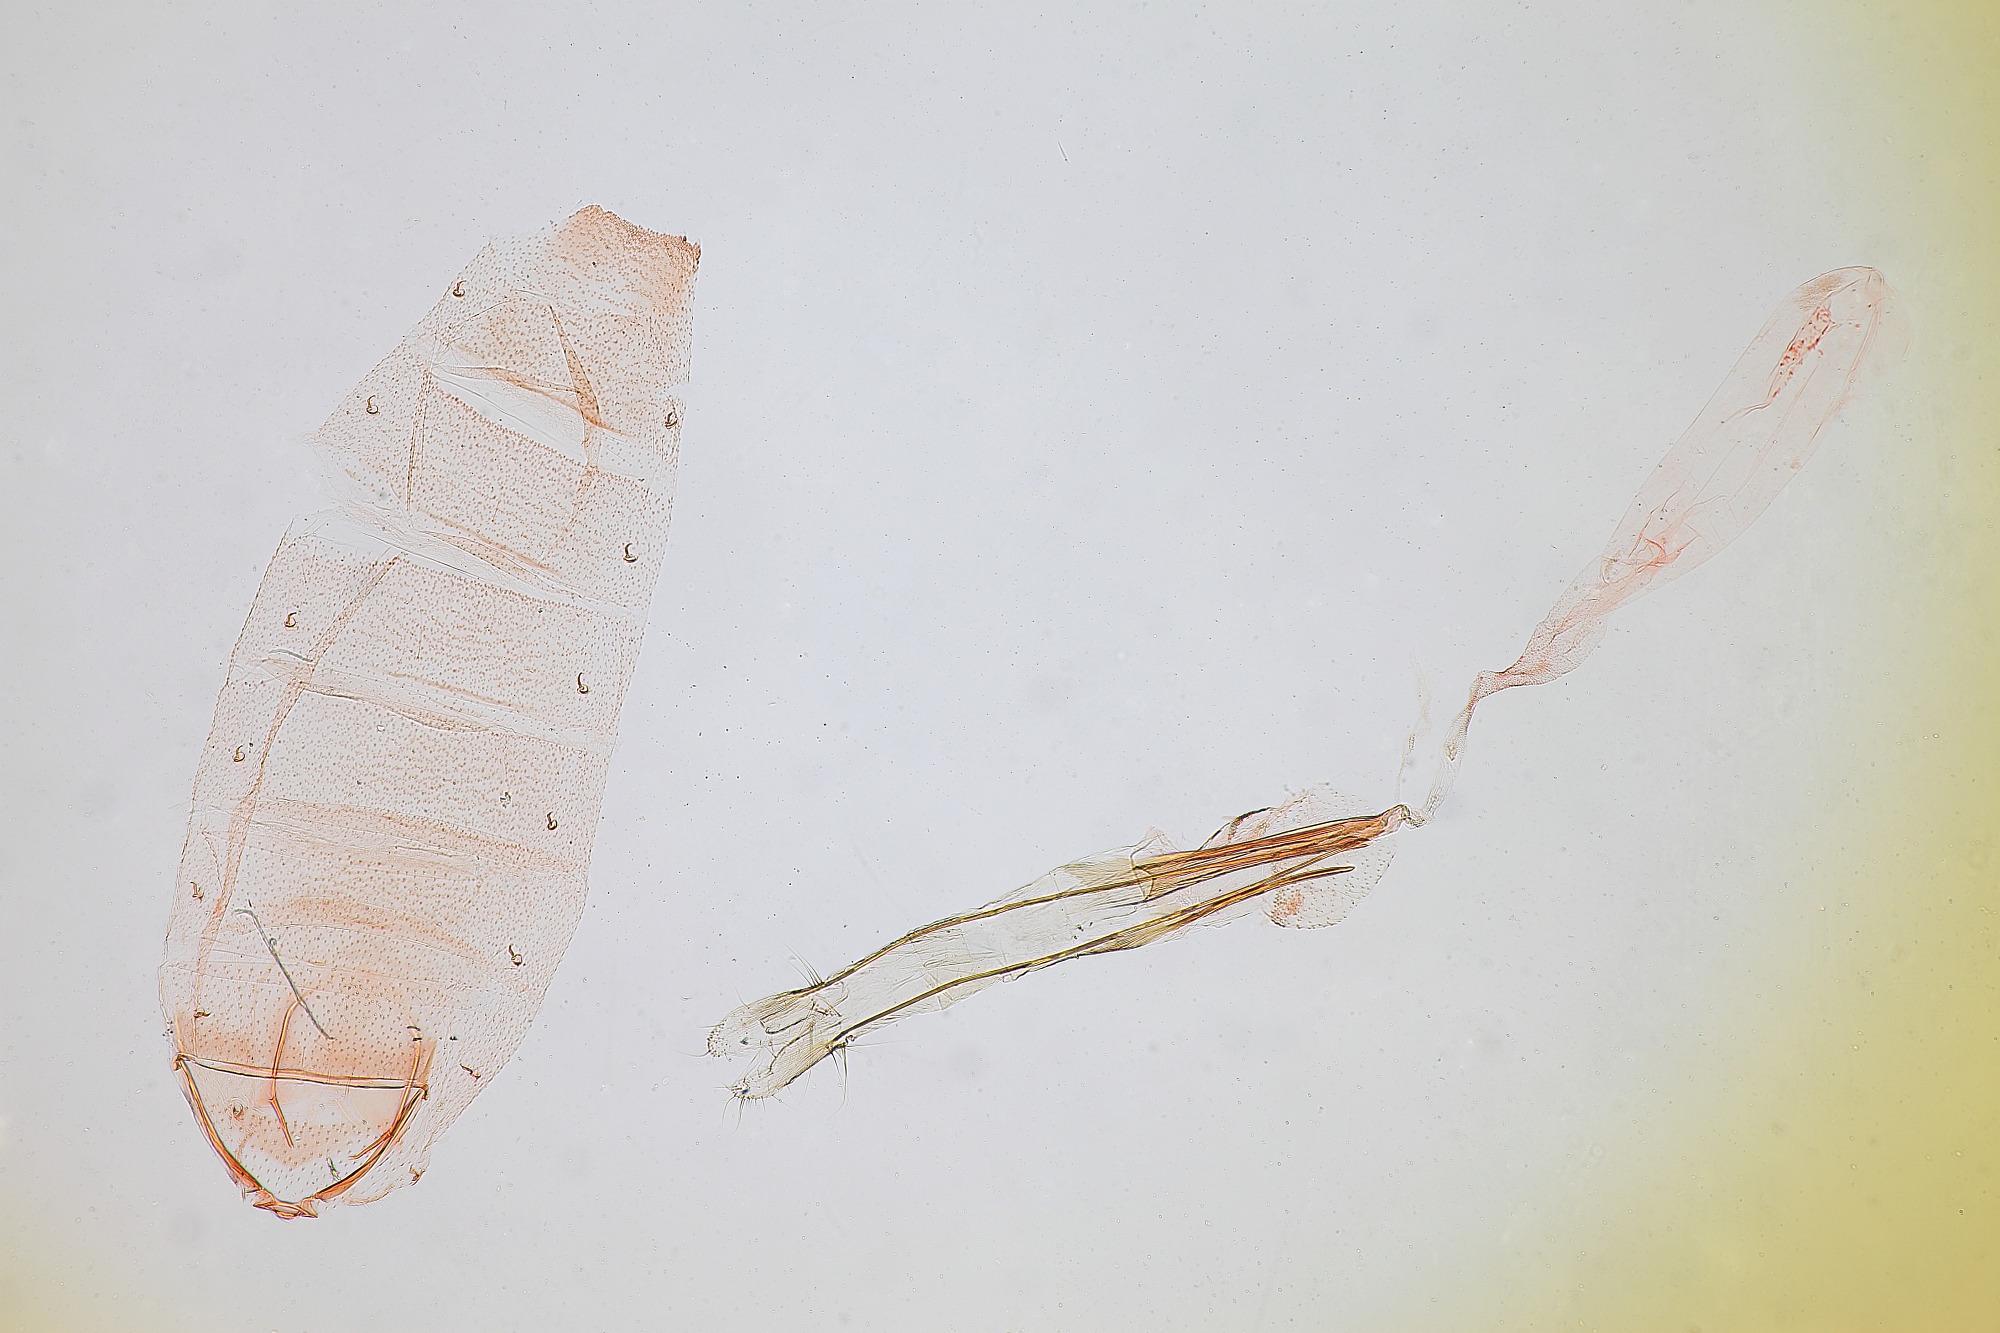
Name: Gelechia diversella
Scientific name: Gelechia diversella Busck, 1916
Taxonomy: Animalia, Arthropoda, Insecta, Lepidoptera, Glossata, Gelechiidae, Gelechiinae
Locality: [Not Stated], San Diego, California, United States
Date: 28 May 1911